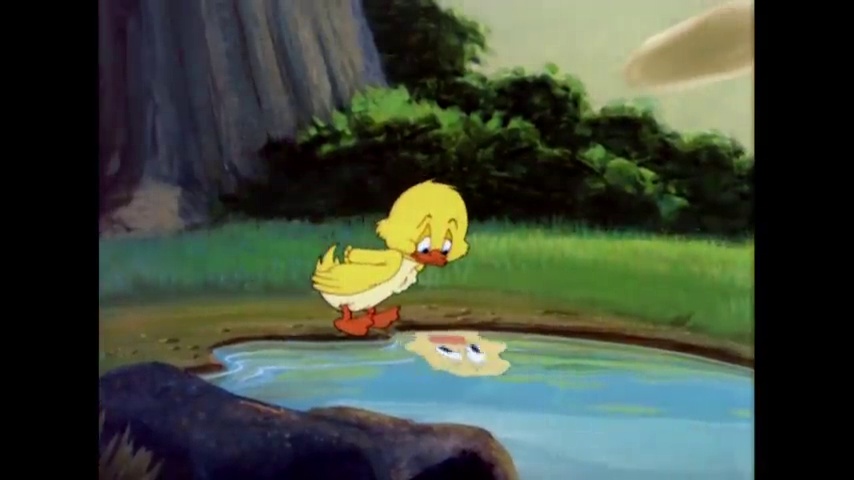
Portrait style: Cartoon Portrait